Fort Hall Indian Reservation

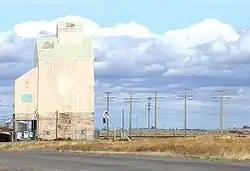
Grain elevator on the Fort Hall Indian Reservation

The Shoshone and Bannock had long occupied the territory of Idaho and nearby areas. They were not disrupted by settlers until the late 1840s and 1850s, when emigrant wagon trains increasingly crossed their territory which put strain on food and water resources, disrupting the way of life for the Shoshone and Bannock.